Lugano Città–Stazione funicular

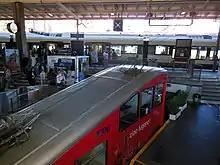
The pre-2016 upper terminus within the railway station

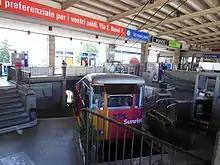
The pre-2016 upper terminus looking the other way

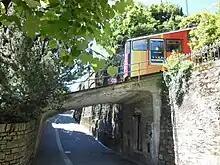
Car passing over the "Via degli Amadio"

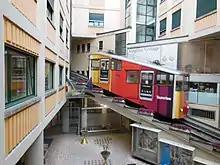
A pre-2016 car passing through the Acquarello Hotel

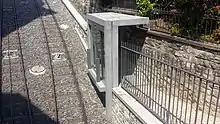
The intermediate "Cattedrale" stop in 2017

The Lugano Città–Stazione funicular, Funicolare Lugano Città–Stazione, or Sassellina, is a funicular railway in the city of Lugano in the Swiss canton of Ticino. The line's upper station is located within the main railway station of Lugano, and the lower station is on "Piazza Cioccaro" in the historic city centre below. It is one of the busiest funicular lines in Switzerland, carrying 2.4 million passengers in 2007.